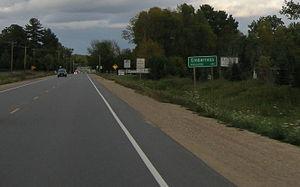
Embarrass est un village américain situé dans le comté de Waupaca dans l’État du Wisconsin.